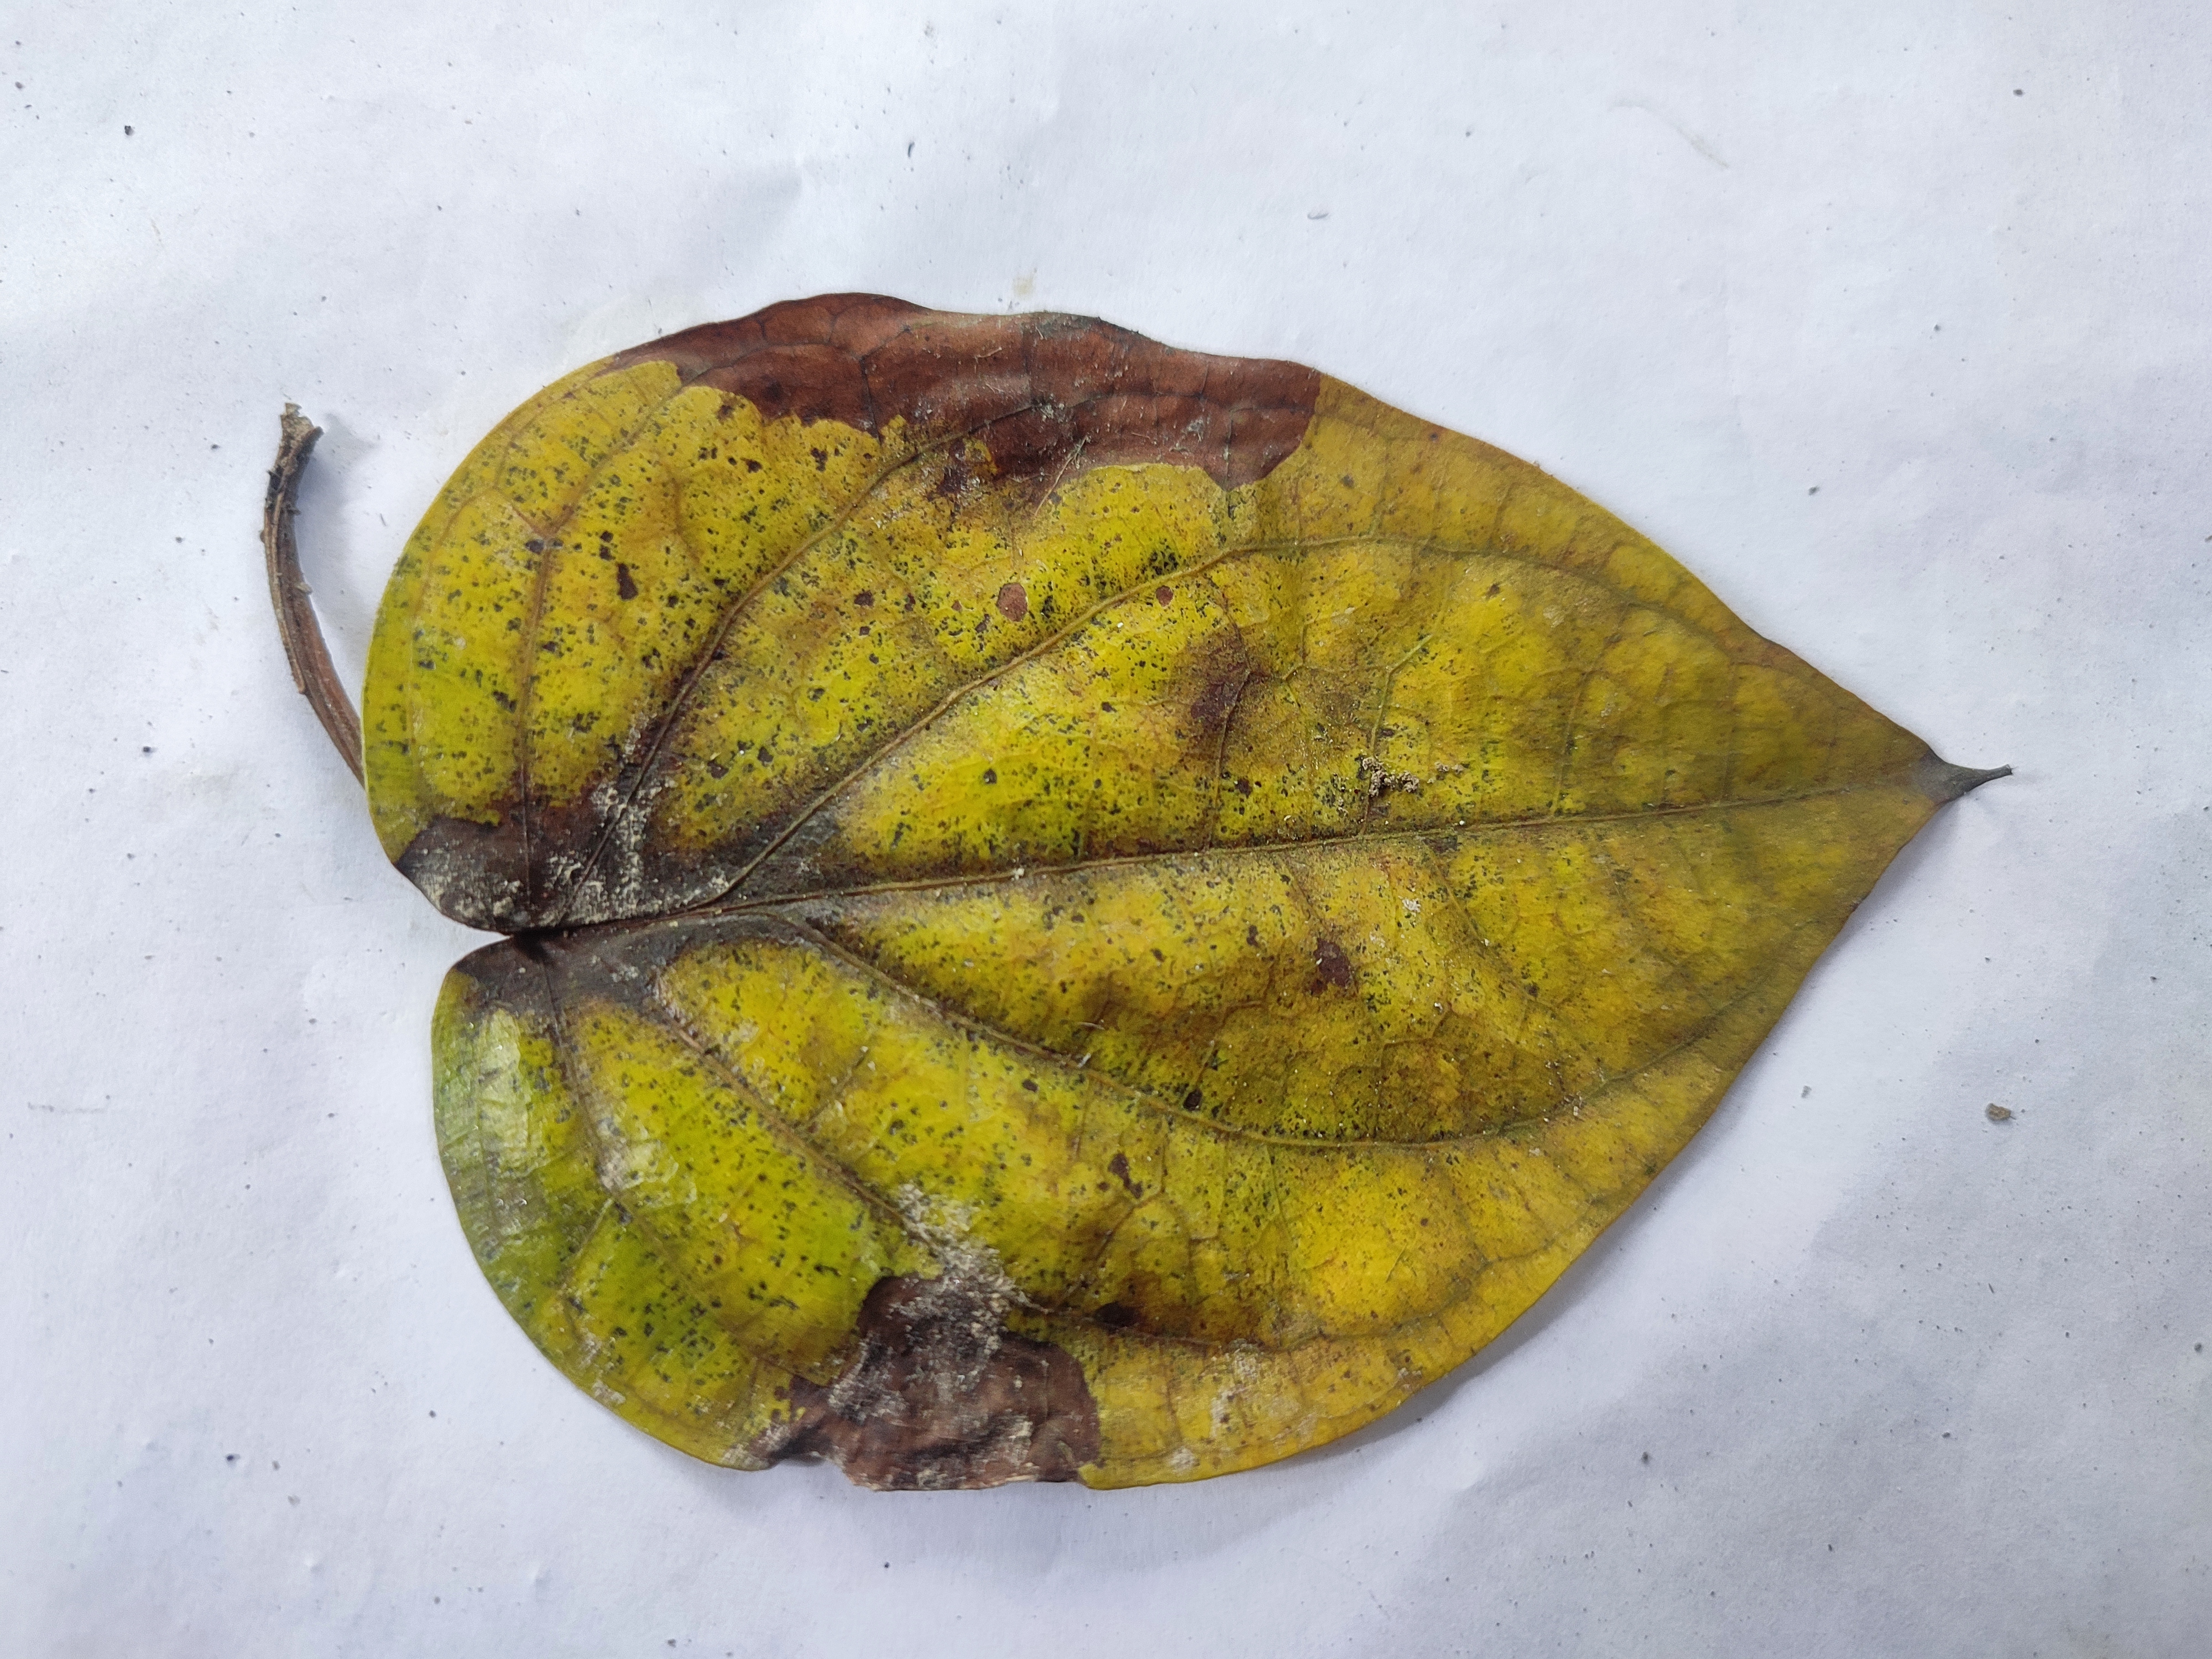
Label: Dried_Leaf